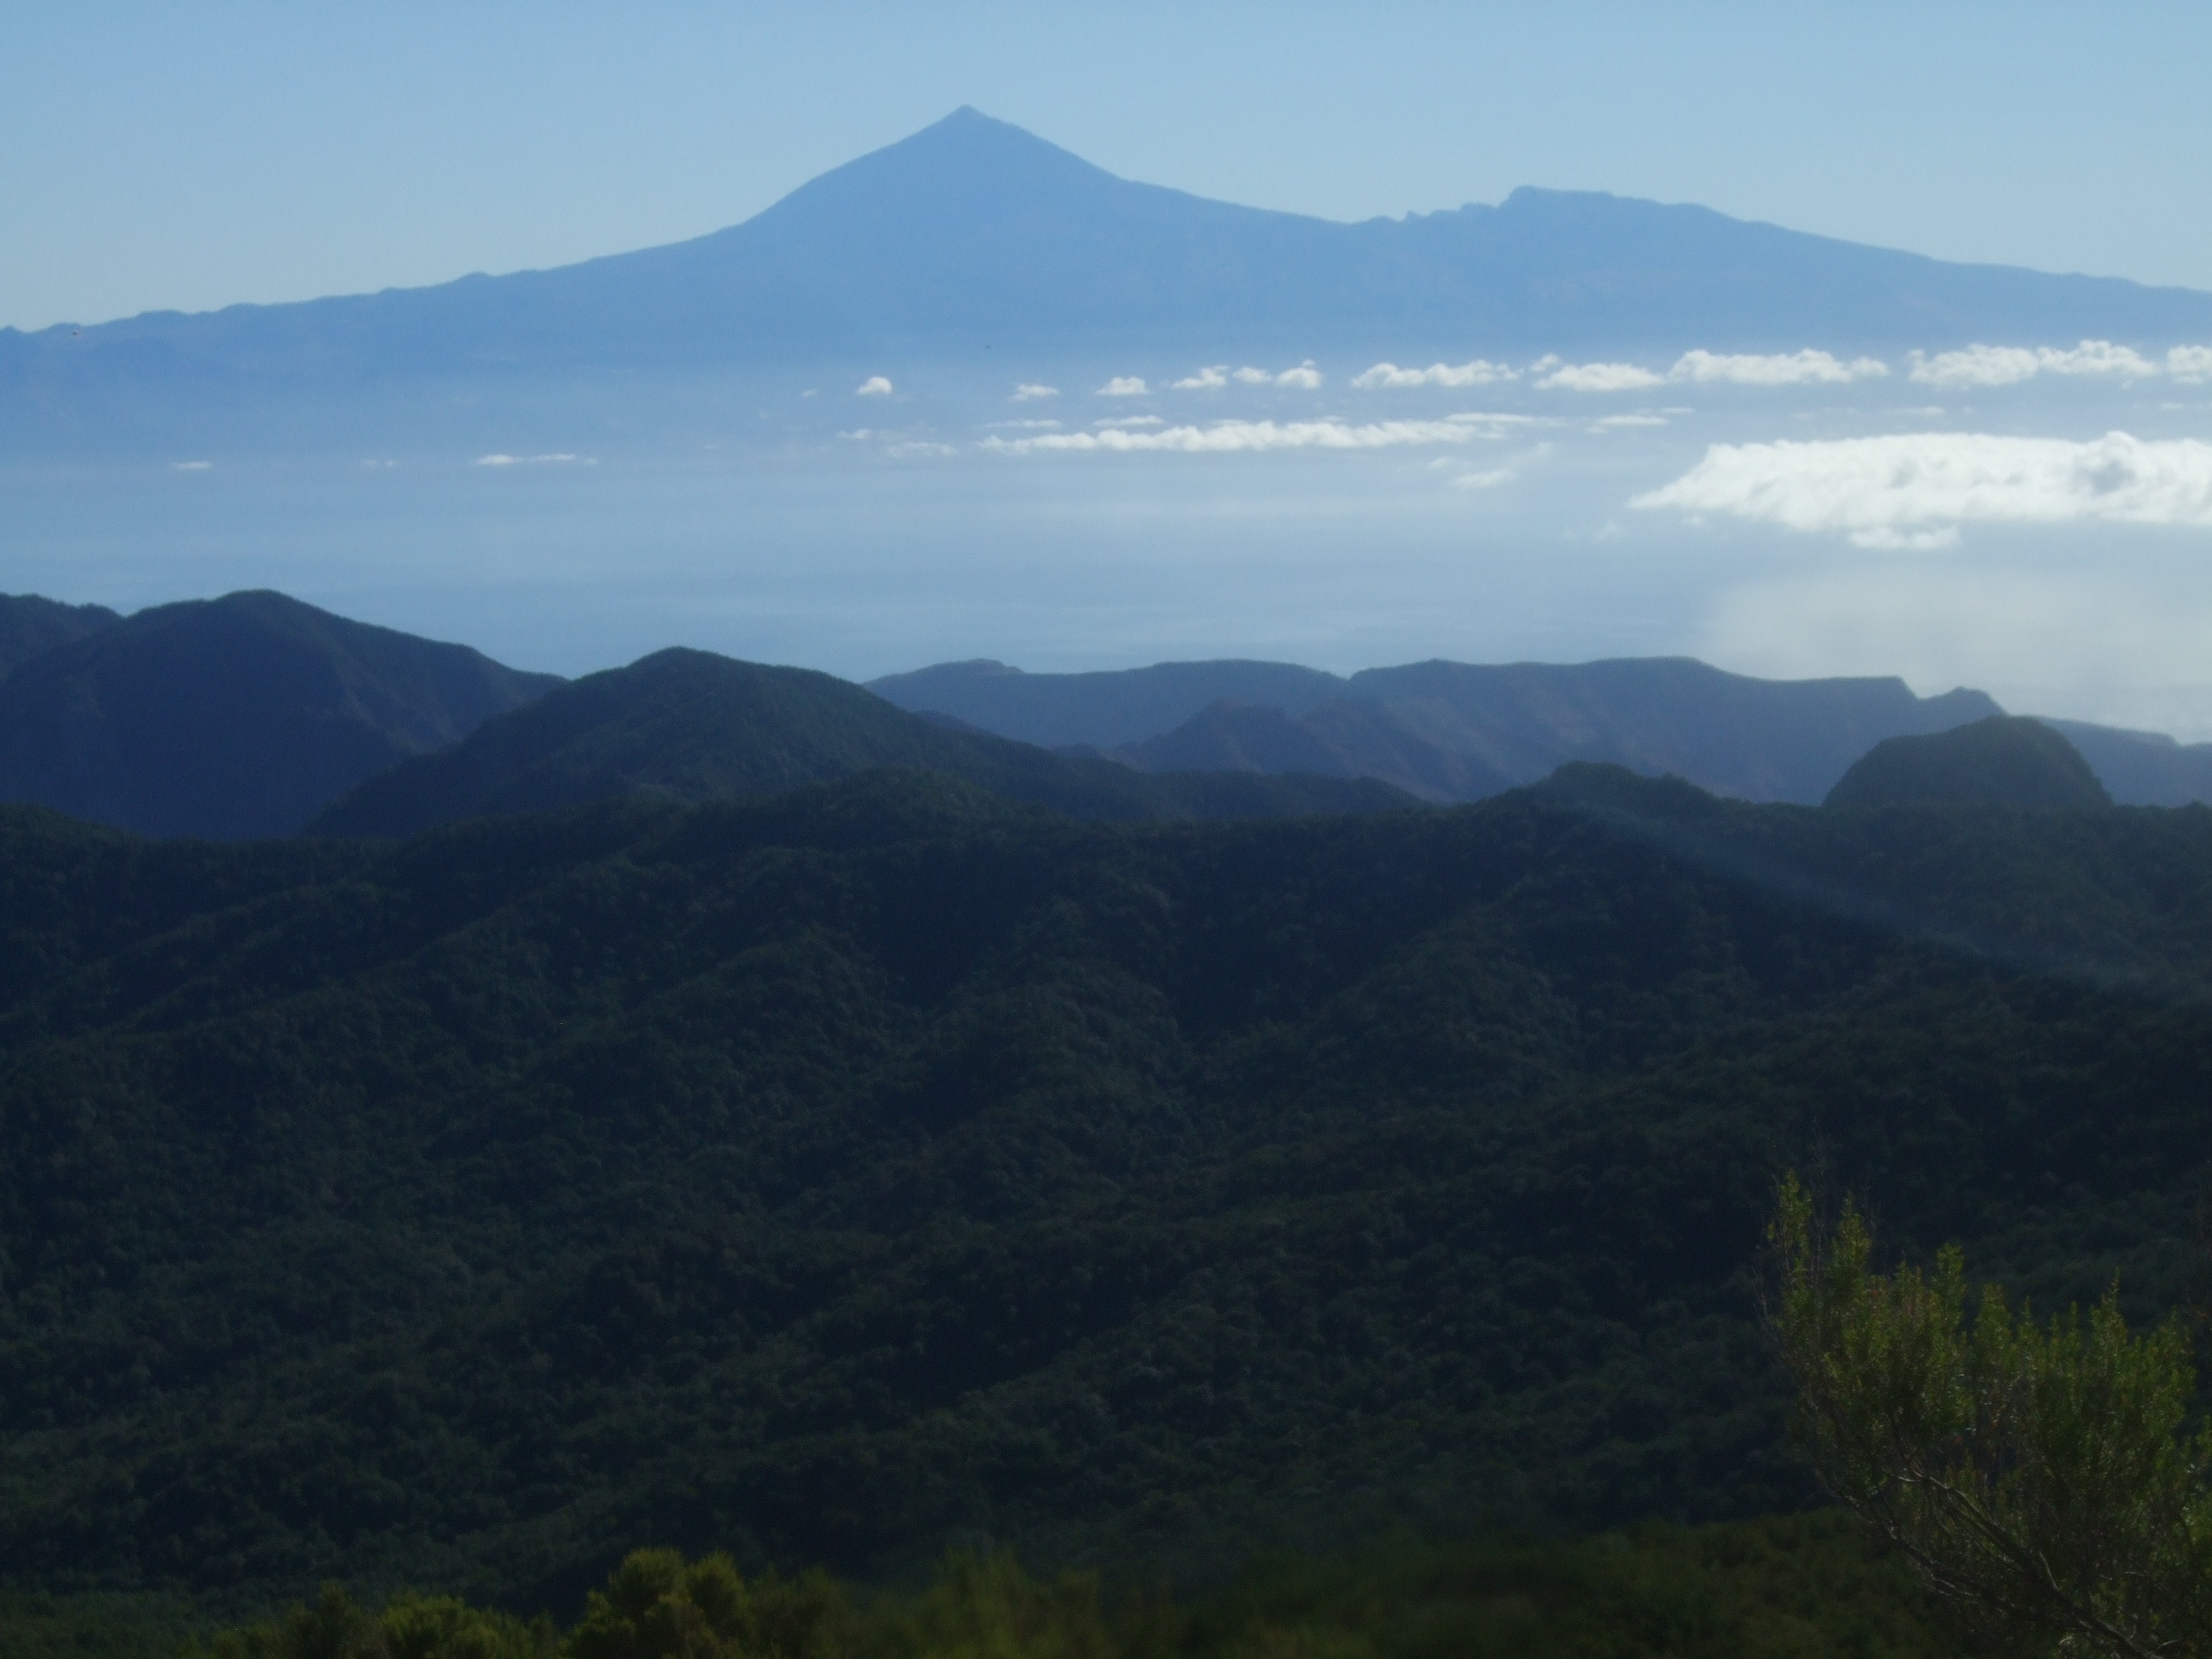
landscape, forest, wilderness, mountain, hill, valley, mountain range, travel, highland, ridge, plain, summit, mountain landscape, landscapes, plateau, beautiful, fell, loch, ecosystem, landform, mountain pass, hill station, geographical feature, atmospheric phenomenon, mountainous landforms